Detroit Tribune

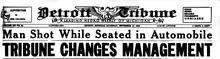
September 14, 1935 masthead

The Detroit Tribune was a newspaper in Detroit. It started as the "Daily Tribune" in 1849 and used the name until 1862, the same year the "Tribune" joined with the (Detroit) "Daily Advertiser" which then absorbed other papers, becoming the "Advertiser and Tribune".